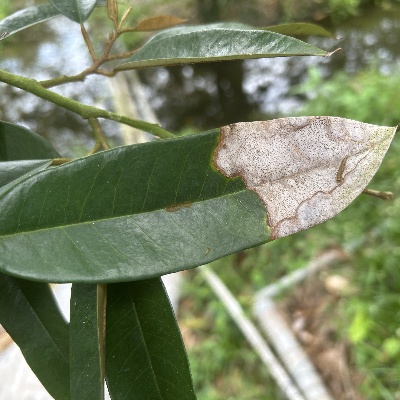
Label: Leaf_Colletotrichum